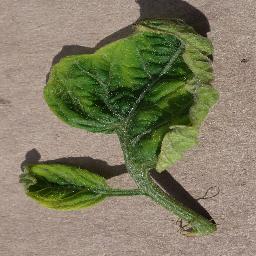
Label: Tomato___Tomato_Yellow_Leaf_Curl_Virus